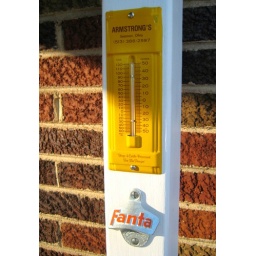
We found this at the flea market last weekend! It's perfect above the bottle opener on the deck!